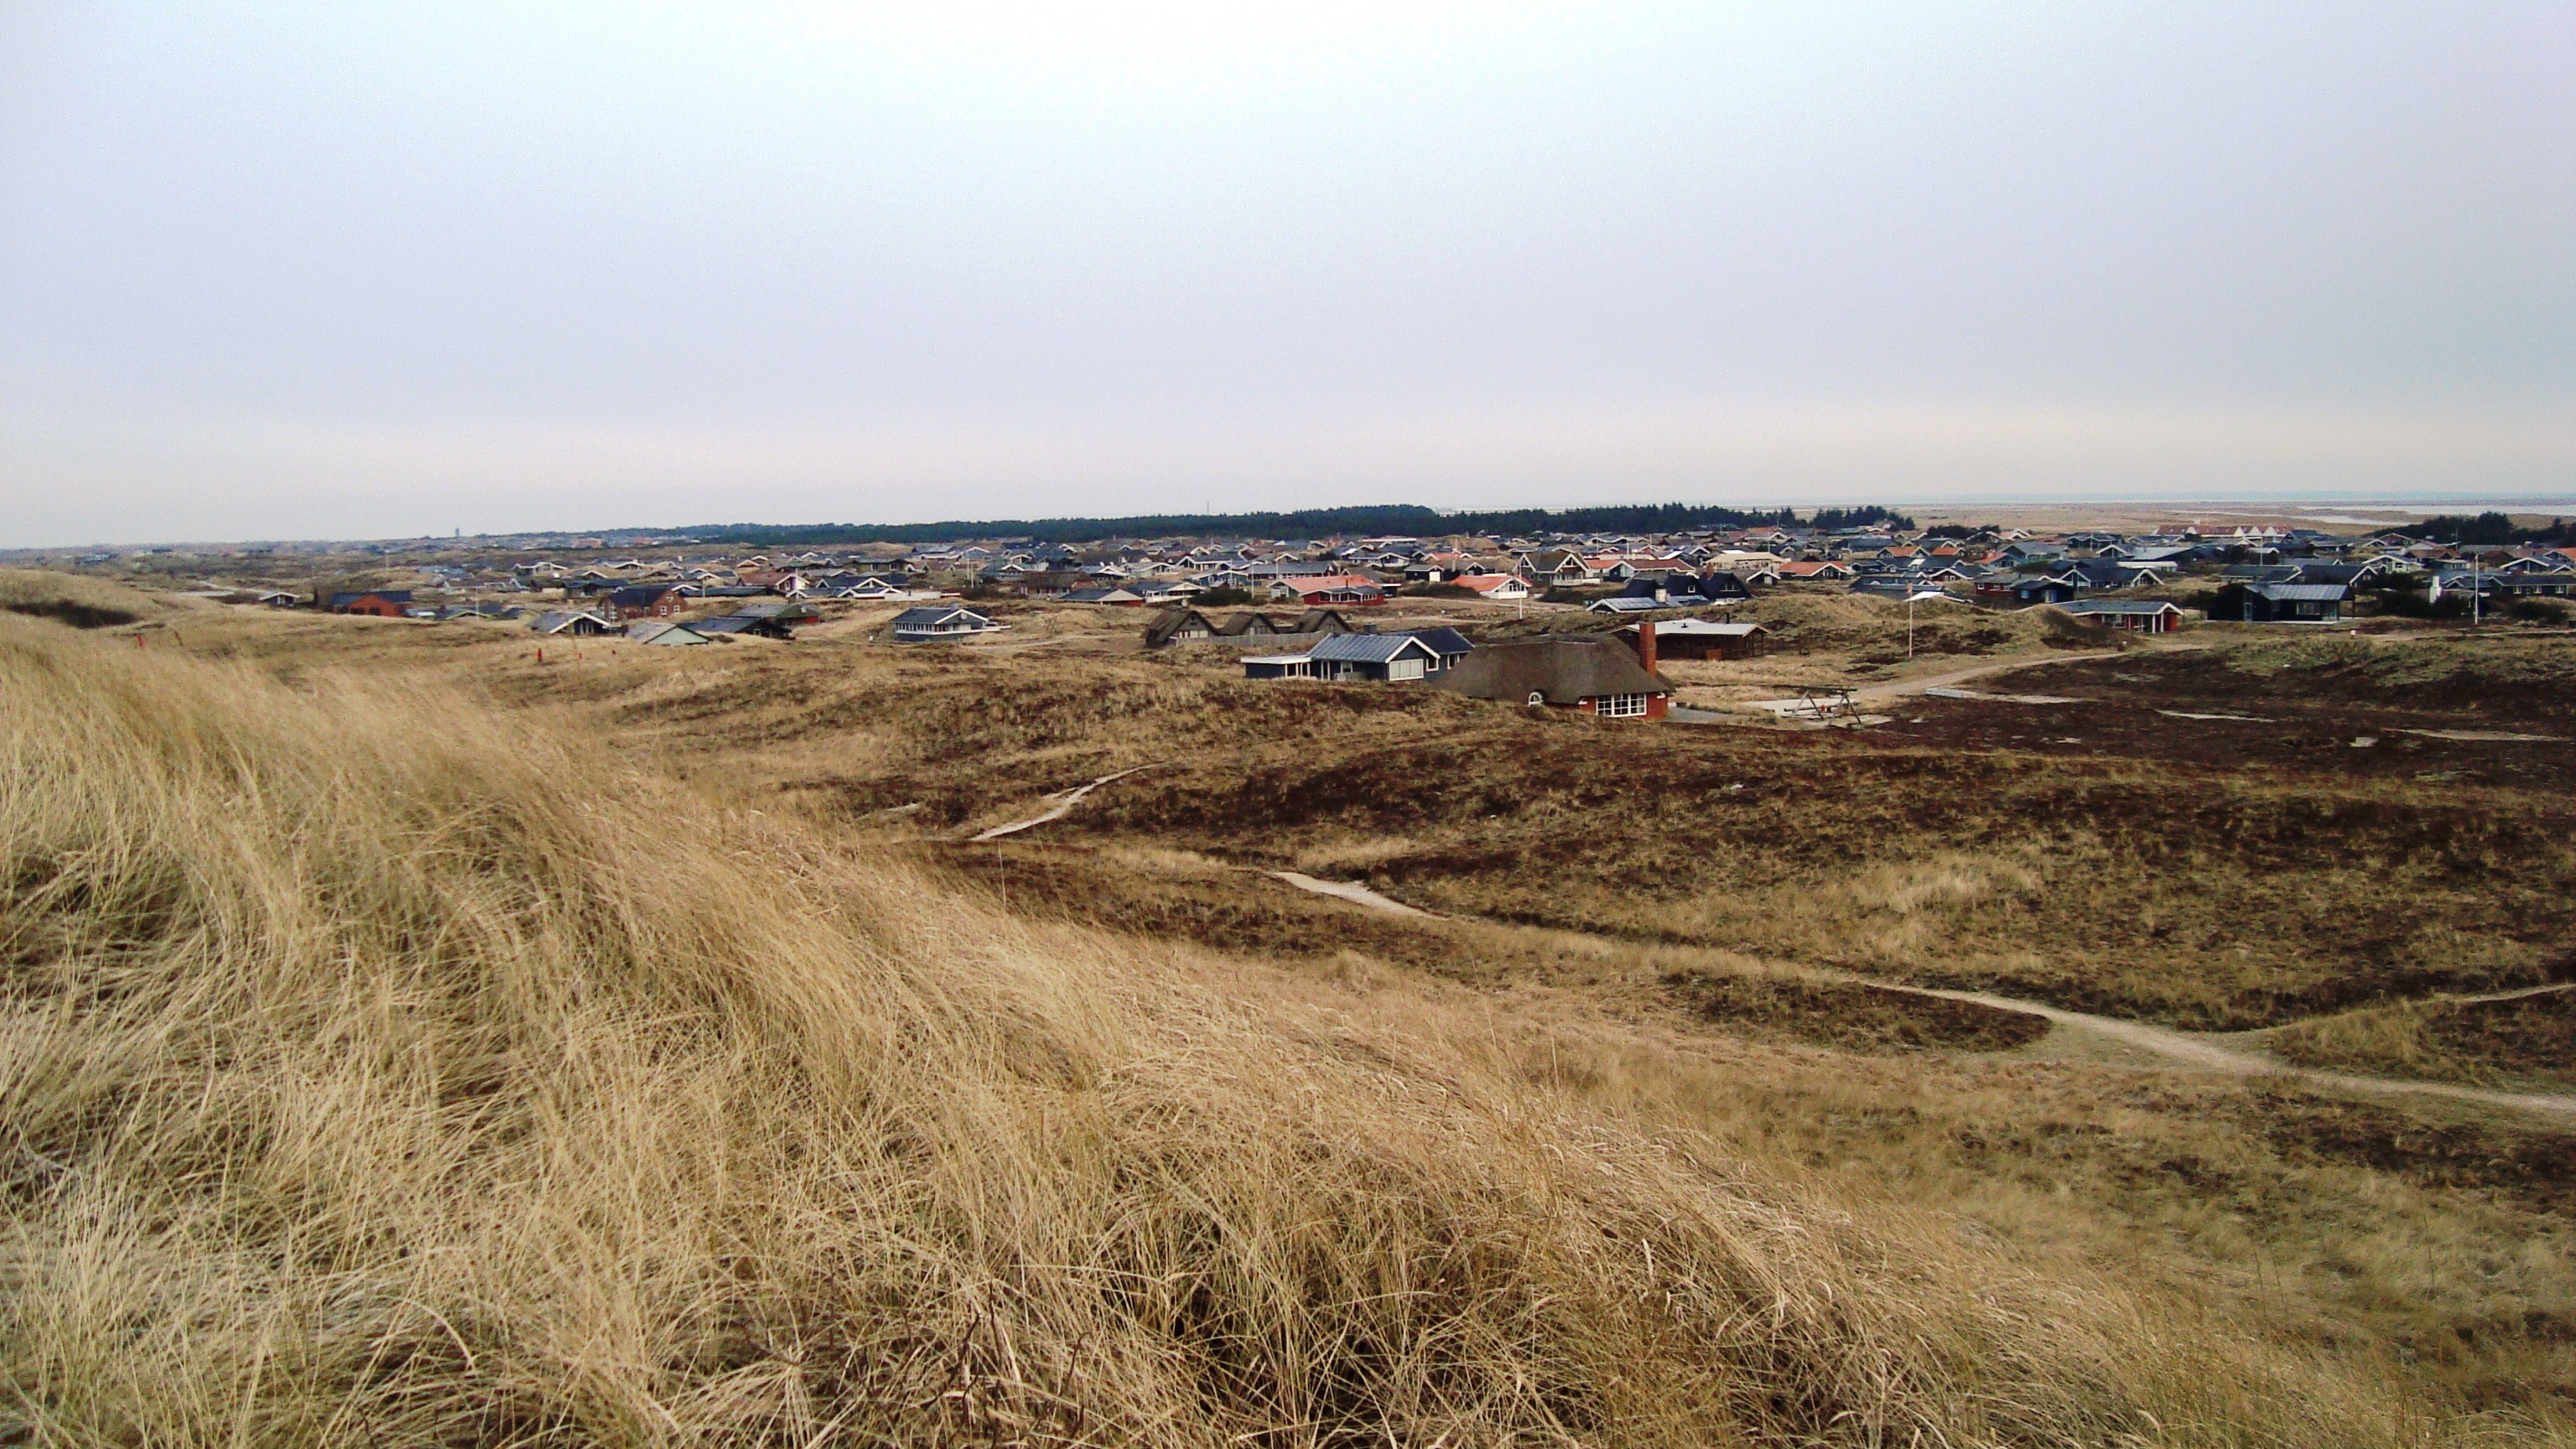
landscape, sea, coast, nature, grass, sand, horizon, wilderness, sky, field, prairie, hill, autumn, soil, terrain, plain, geology, grassland, badlands, plateau, denmark, habitat, ecosystem, steppe, rural area, landform, natural environment, geographical feature, aeolian landform, ecoregion